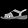
Label: Sandal